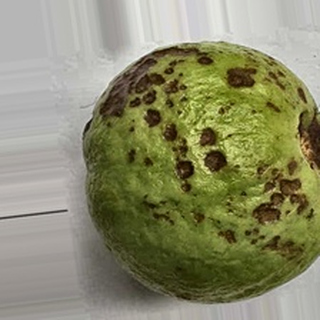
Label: guava_anthracnose